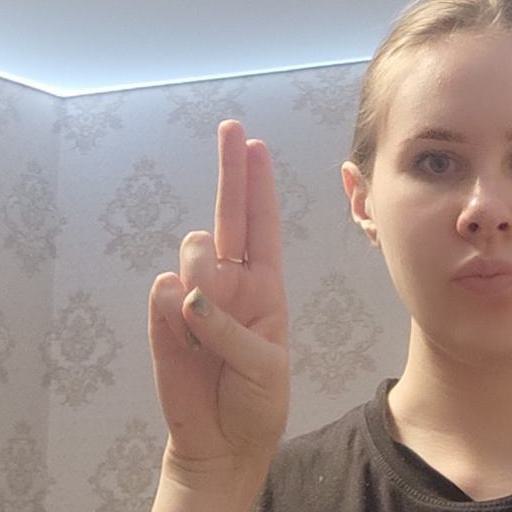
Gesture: two_up